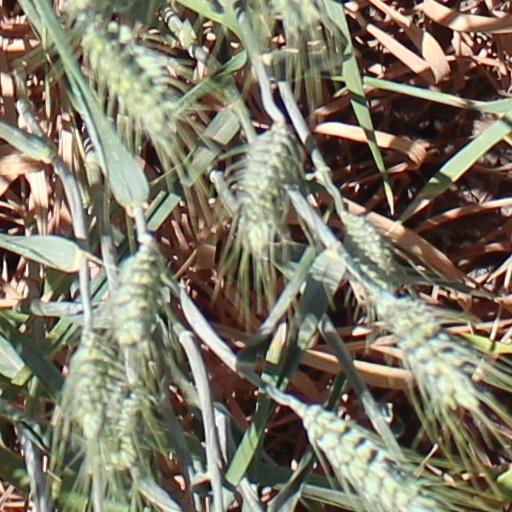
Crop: wheat